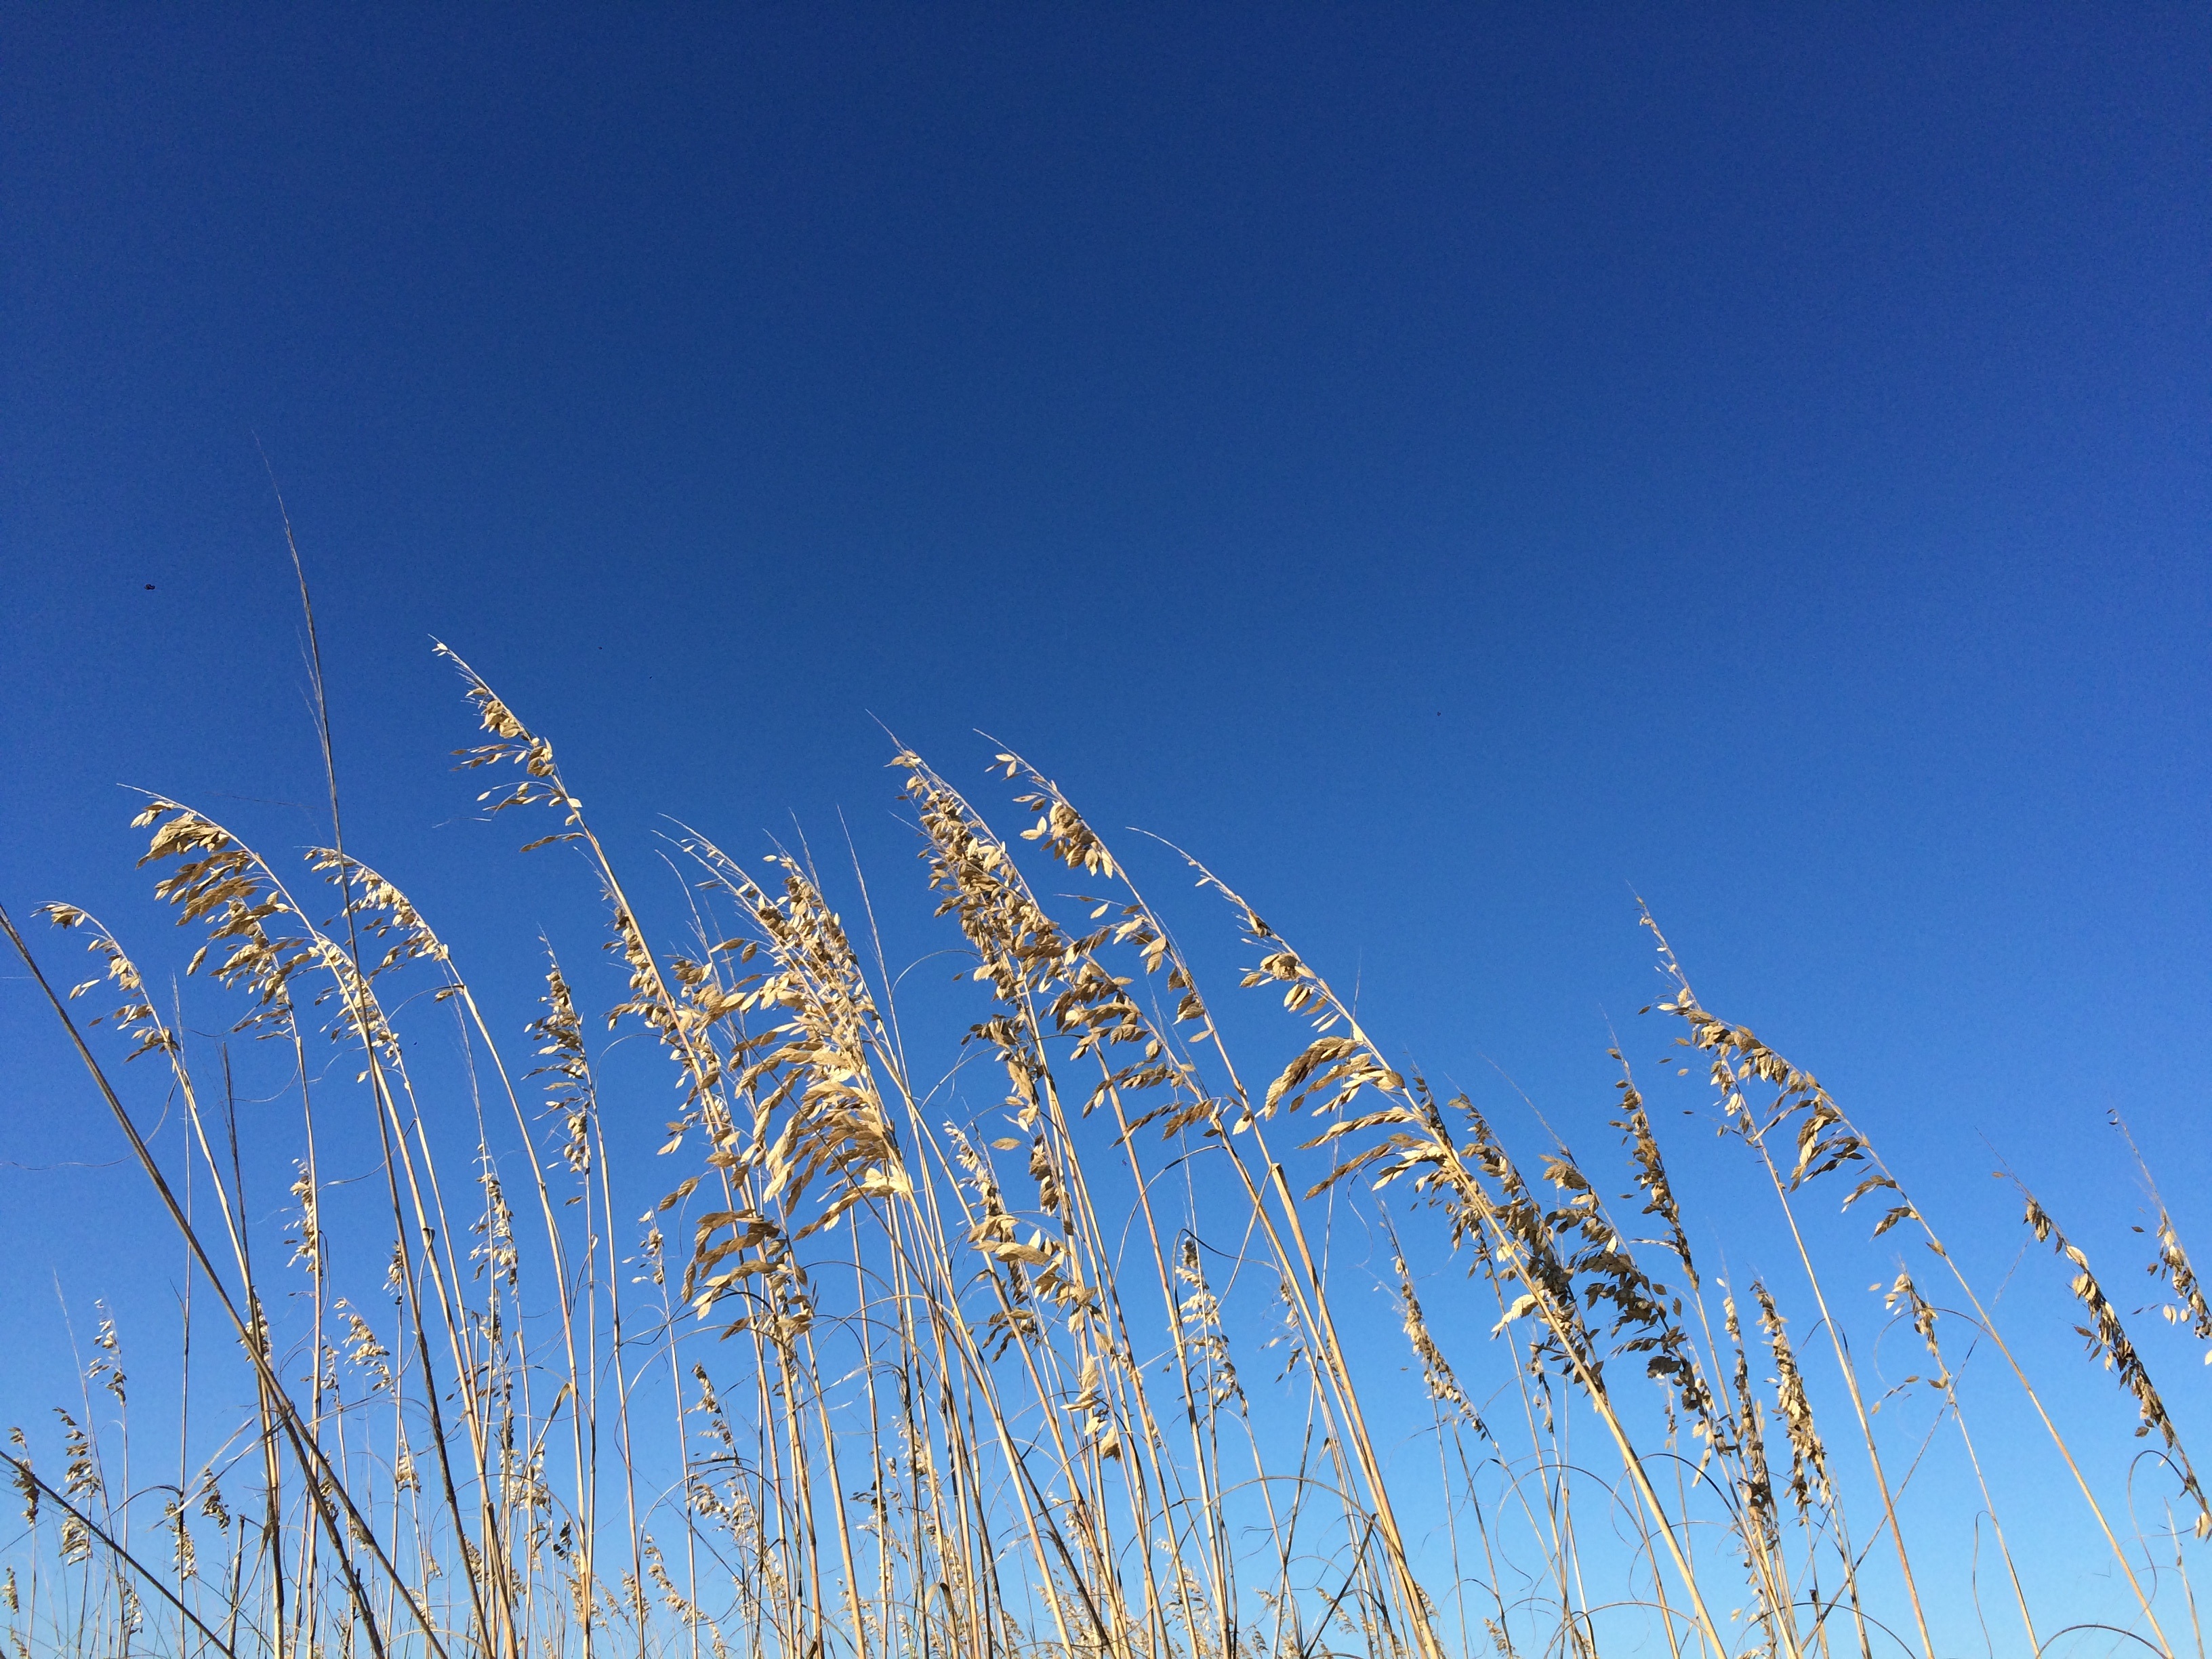
tree, grass, horizon, branch, cloud, plant, sky, field, meadow, prairie, sunlight, flower, wind, frost, grassland, ecosystem, grass family, phragmites